Eureka College Administration Building and Chapel

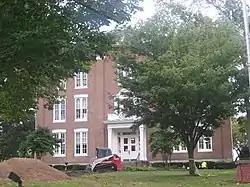
The administration building

The Eureka College Administration Building and Chapel are the two oldest buildings on the campus of Eureka College in Eureka, Illinois. The administration building was built in 1858; as the campus became too large to fit in one building, the chapel was added in 1869. The buildings were the only ones at the college for almost twenty-five years and are still the focal point of the campus. In addition to their role in the college's history, both buildings are architecturally significant. The administration building has an Italianate design, which can be seen most prominently in the frieze and roof overhang, with Federal-influenced windows and Georgian main entrances. The chapel has an Italian Villa design with bracketed eaves and tall, thin arched windows.